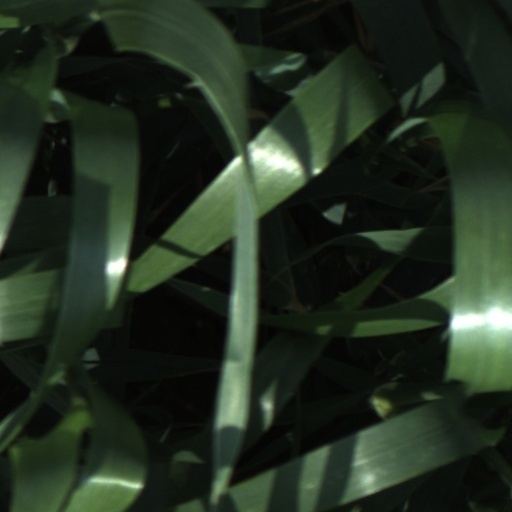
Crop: wheat